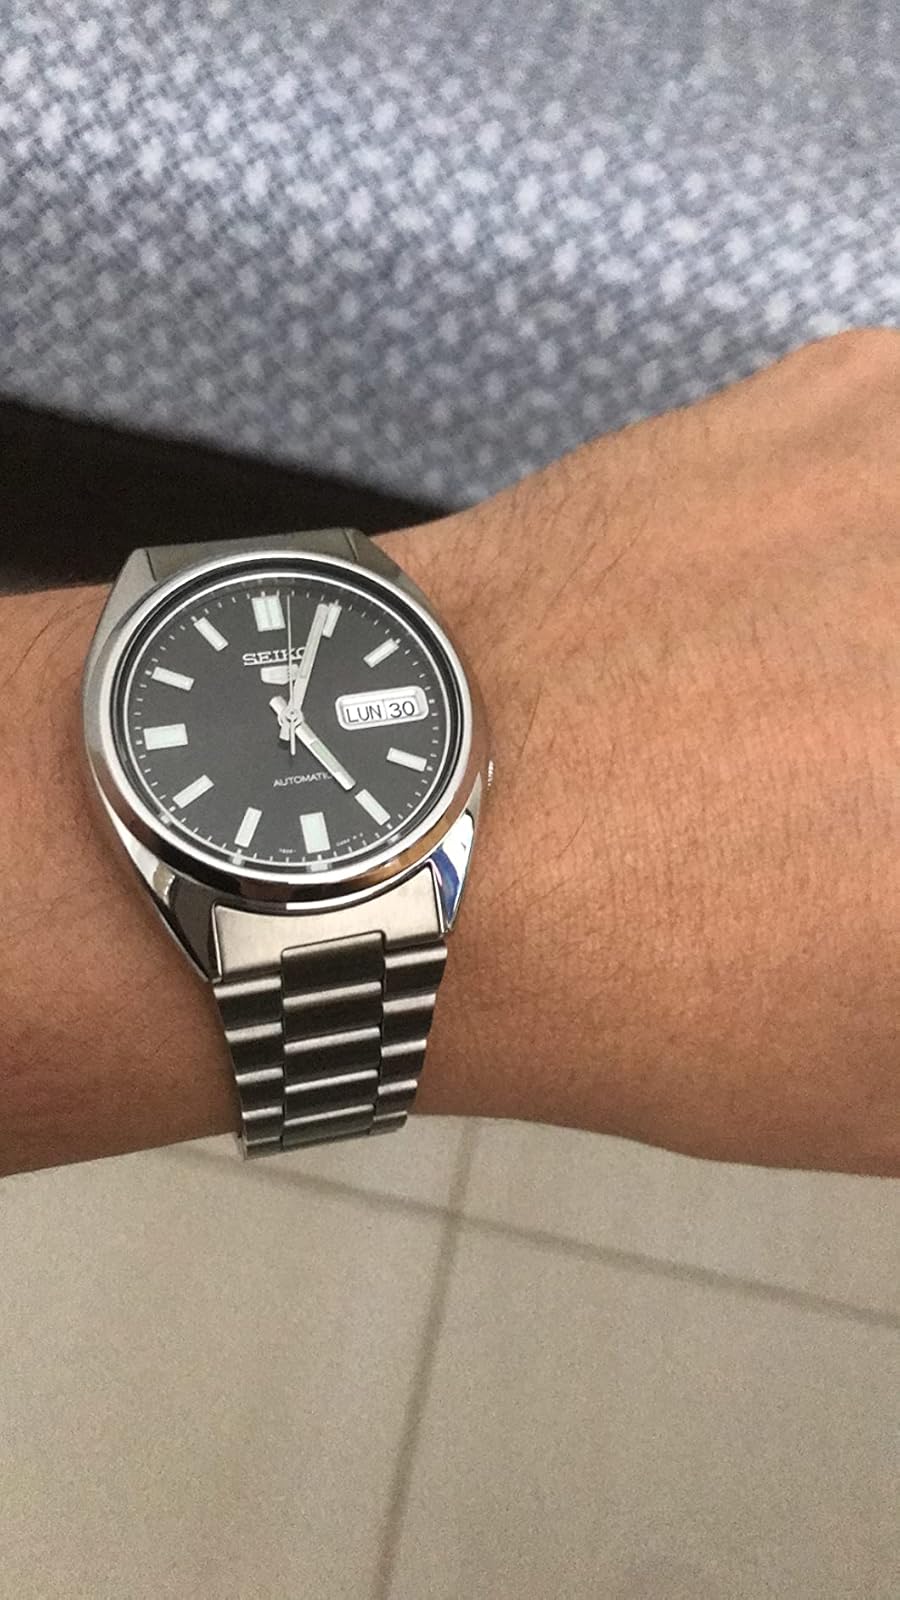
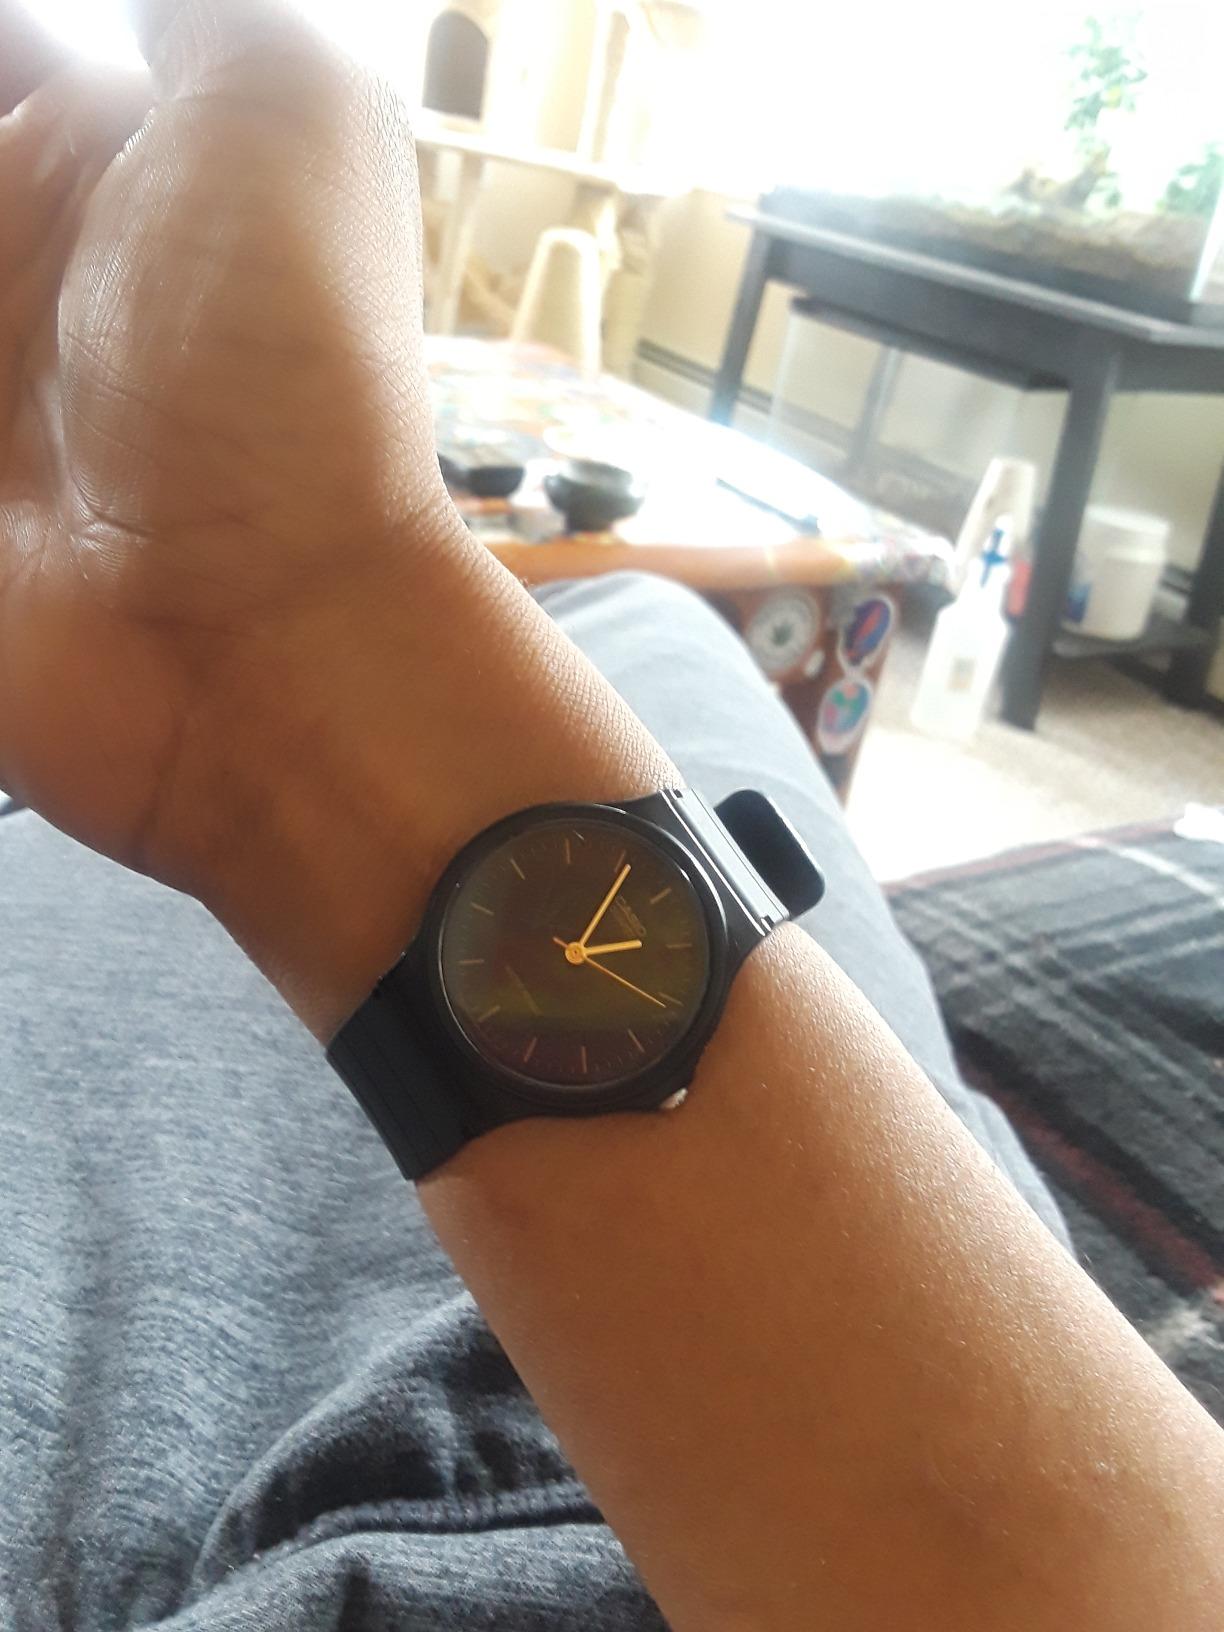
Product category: accessories_watch
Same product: no